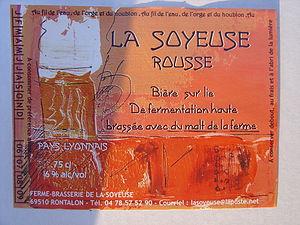
L'étiquette de bière est un morceau de papier ou de plastique collé sur une bouteille de bière et sur laquelle sont imprimées des informations légales et publicitaires permettant au consommateur d'être averti de certains risques et d'effectuer son choix. L'étiquette peut être illustrée de dessins, de photos, de reproductions d'œuvres d'art mais aussi jouer sur la typographie des différentes mentions.